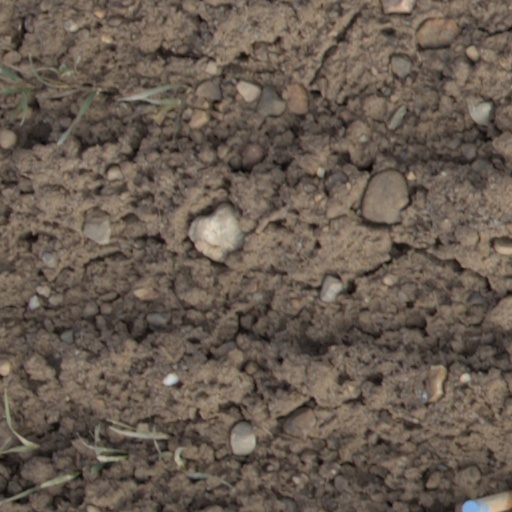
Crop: wheat